Colfax massacre

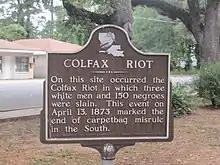
Former historical marker in Colfax. Erected in 1950, the marker was removed in May 2021 due to allegedly biased language (it uses the term "riot" and refers to the incident as "the end of carpetbag misrule in the South").

The Colfax massacre, sometimes referred to as the Colfax riot, occurred on Easter Sunday, April 13, 1873, in Colfax, Louisiana, the parish seat of Grant Parish. An estimated 62–153 Black men were murdered while surrendering to a mob of former Confederate soldiers and members of the Ku Klux Klan. Three White men also died during the confrontation.